Idar-Oberstein

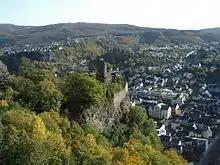
Castle Bosselstein

Up above the small church, on a knoll ("Bossel") stands Castle Bosselstein, or rather what is left of it. The whole complex was forsaken in 1600, and all that stands now is a tower stump and remnants of the castle wall. In the Middle Ages, it was a stronghold to be reckoned with, with its two crescent moats and its two baileys.